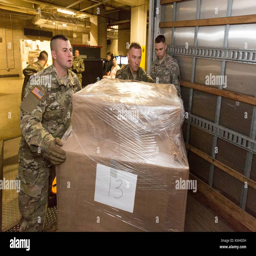
soldiers load a box containing presidential materials onto a truck